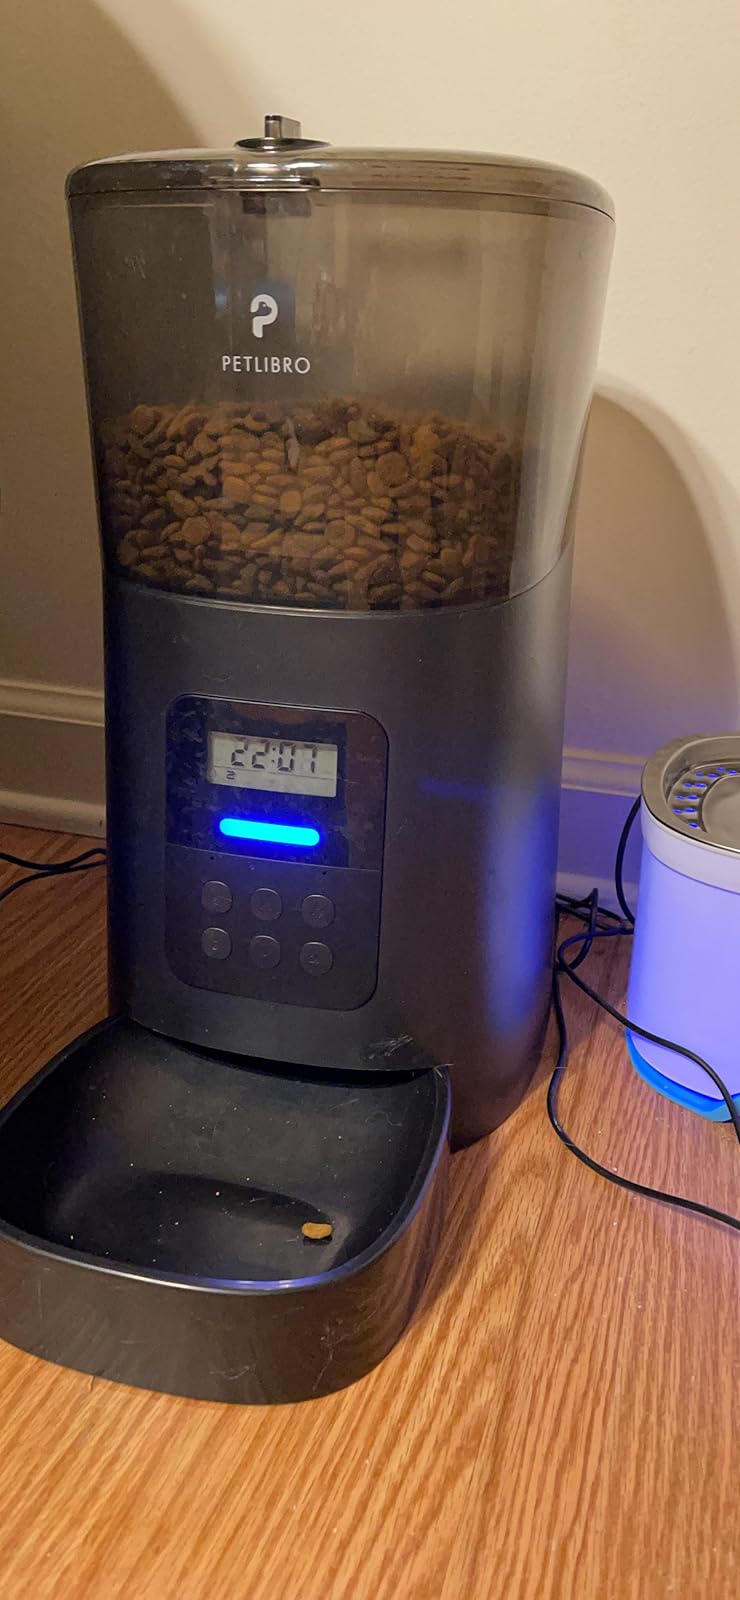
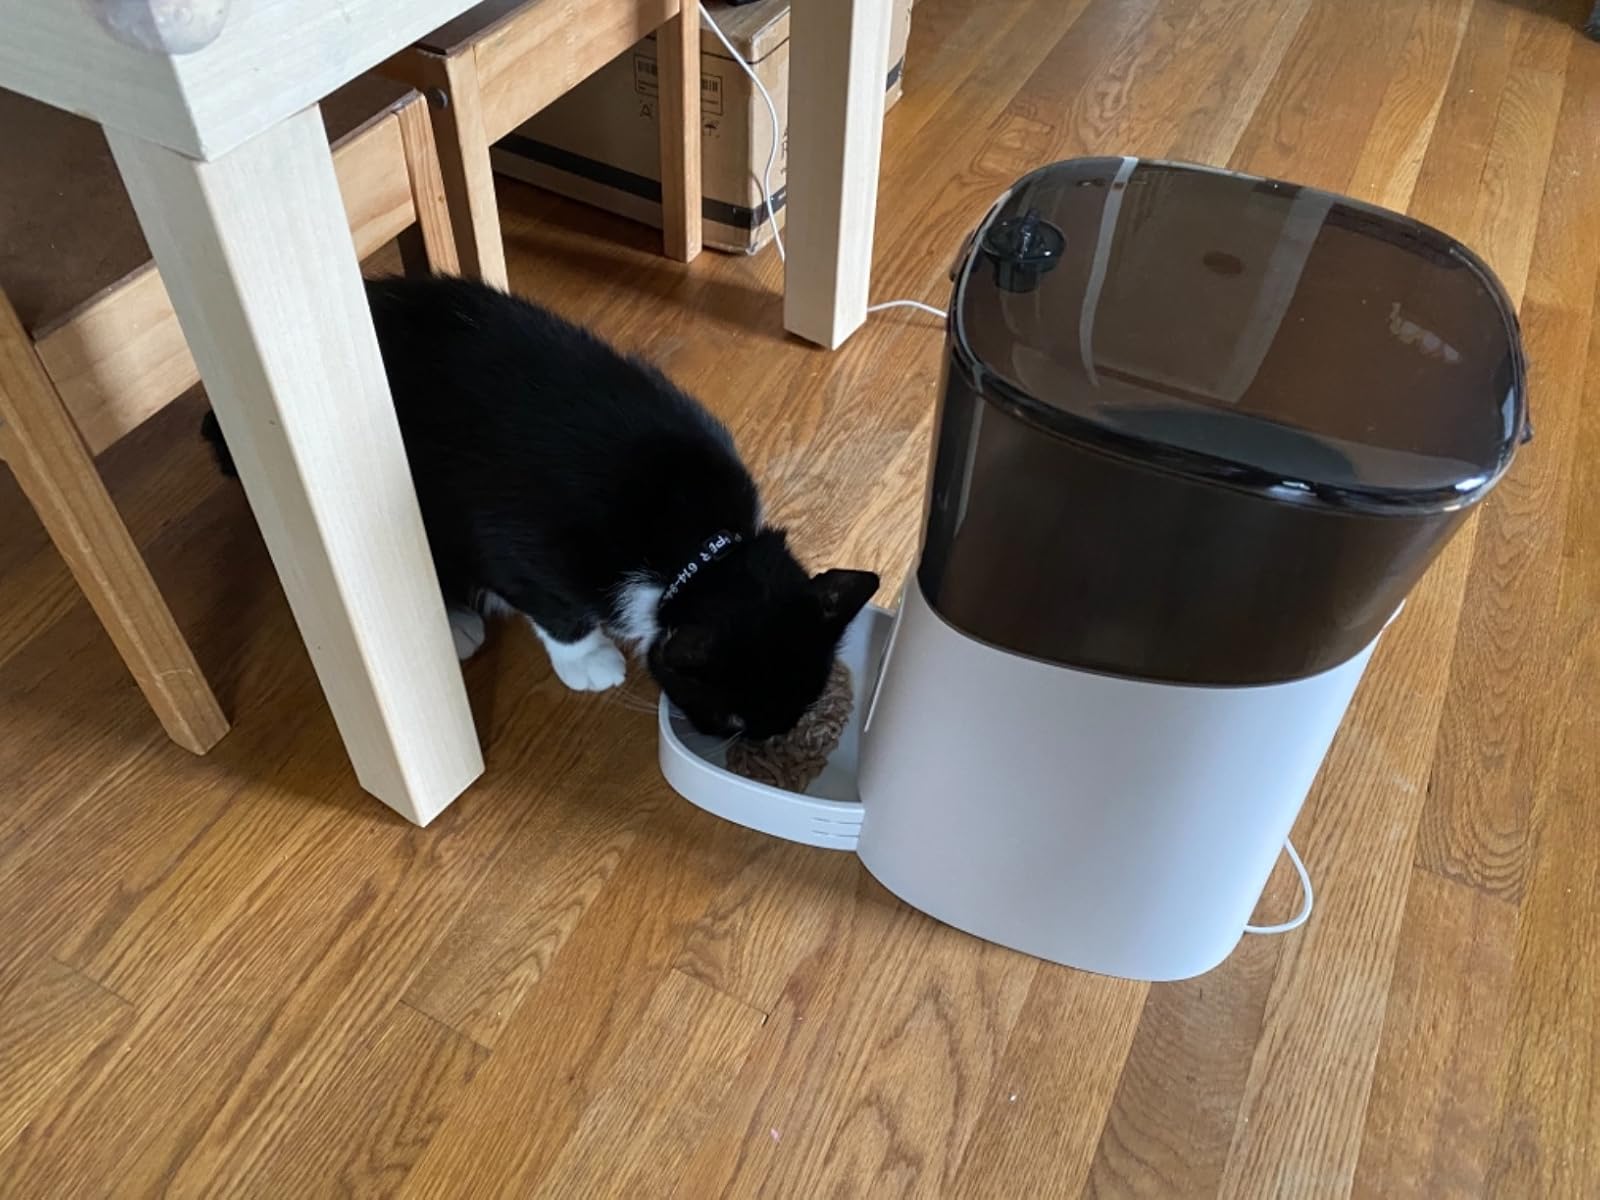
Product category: items_feeder
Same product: no